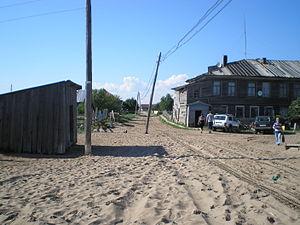
Kouzomen, en russe Кузомень, est un village côtier de l'extrême nord-ouest de la Russie au bord de la mer Blanche au sud de la péninsule de Kola. Sa population était de 84 habitants en 2010. Elle augmente à cause de quelques vacanciers en été.